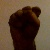
The image shows a hand gesture representing the letter 'S' in Indian Sign Language.